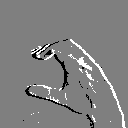
ASL letter: c